List of the Cenozoic life of Alabama

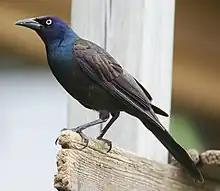
A living "Quiscalus quiscula", or common grackle

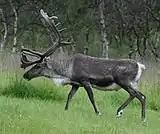
A living "Rangifer tarandus", or reindeer

"Pleurotomaria" – report made of unidentified related form or using admittedly obsolete nomenclature